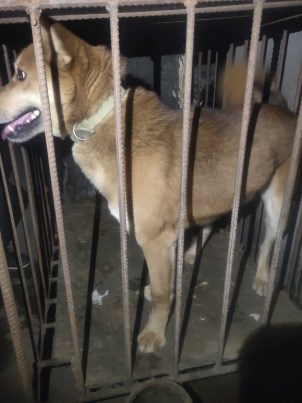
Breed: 3336-n000121-chinese_rural_dog